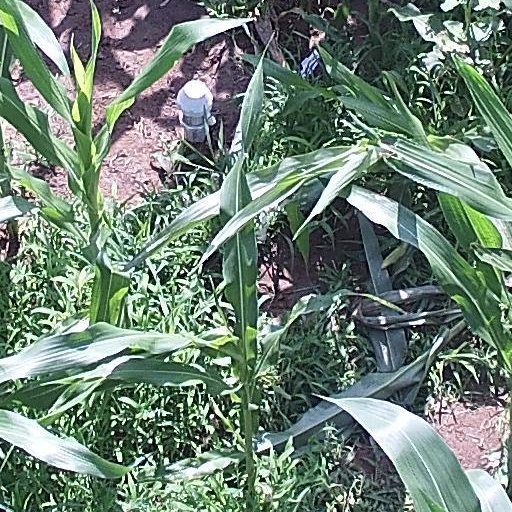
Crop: maize; corn